Grand Est

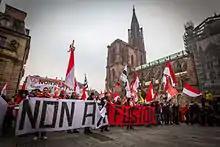
Protesters of the Alsace independence movement holding a banner saying "No to merger" ("Non a la fusion"), 2014 in Strasbourg.

Grand Est is the result of territorial reform legislation passed in 2014 by the French Parliament to reduce the number of regions in Metropolitan France—the part of France in continental Europe—from 22 to 13. Grand Est is the merger of three regions: Alsace, Champagne-Ardenne, and Lorraine.